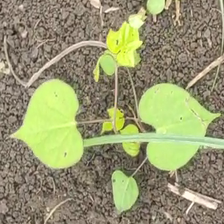
Weed species: Obscure_morning _glory(Ipomoea obscura)